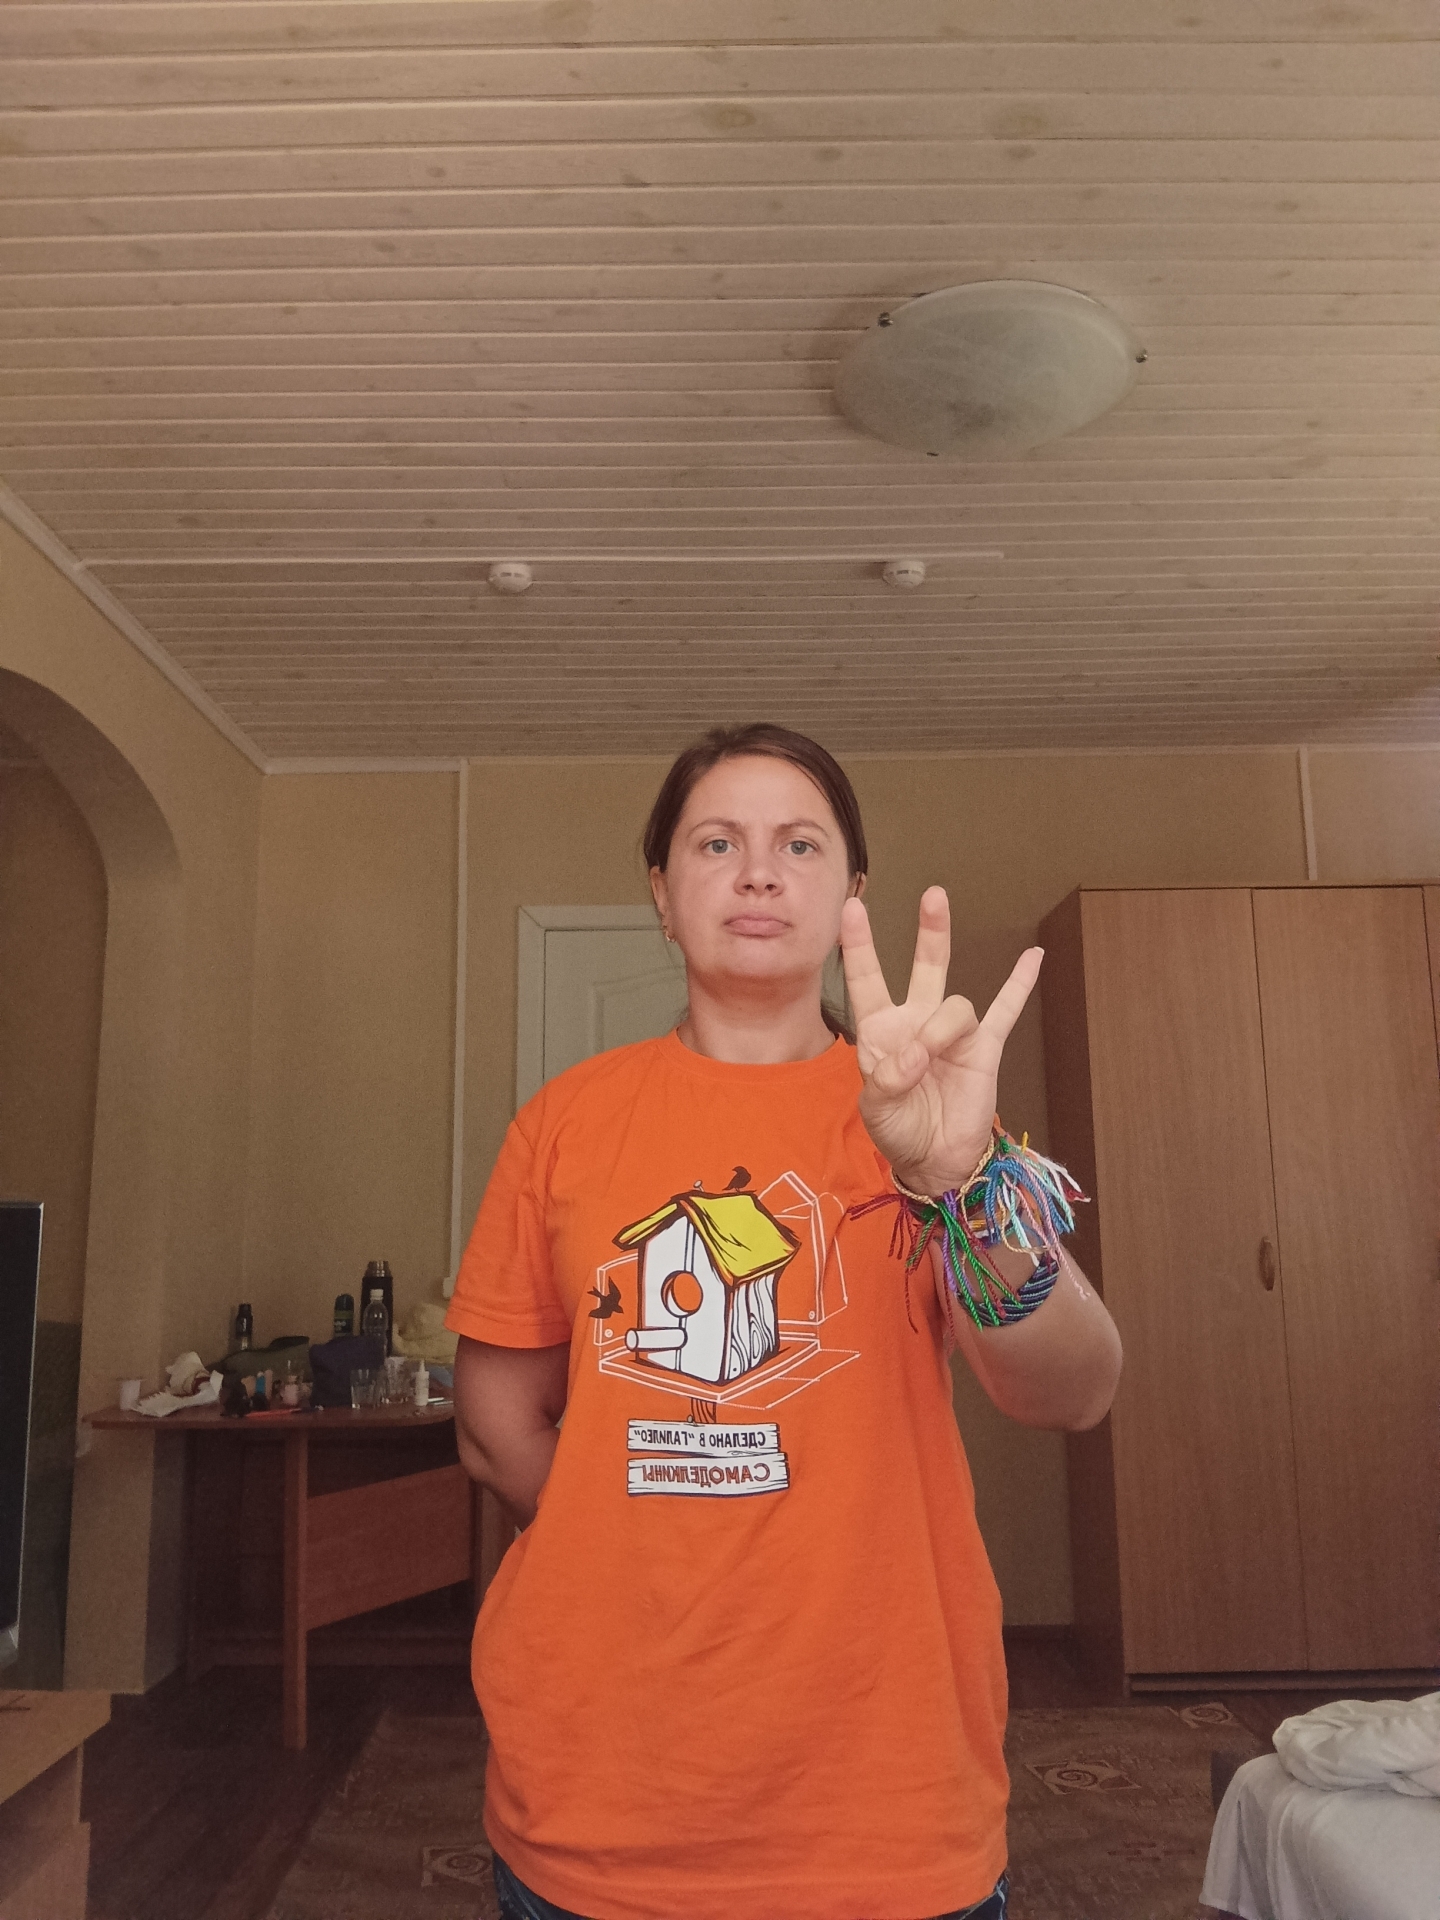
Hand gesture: three3